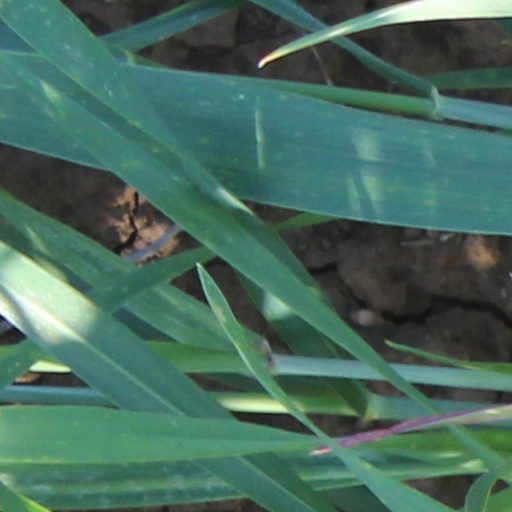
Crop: wheat